Montreal Metro

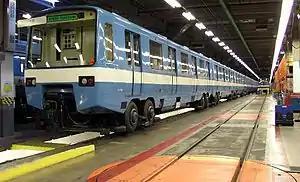
An older generation MR-63 train in the Beaugrand Garage. A turntable used to change tracks is in the foreground.

The Montreal Metro is renowned for its architecture and public art. Under the direction of Drapeau, a competition among Canadian architects was held to decide the design of each station, ensuring that every station was built in a different style by a different architect. Several stations, such as , are important examples of modernist architecture, and various system-wide design choices were informed by the International Style. However, numerous interventions, such as the installation of public telephones and loudspeakers, with visible wiring, have had a significant impact on the elegance of many stations.